Kleptoplasty

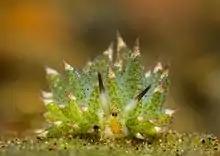
"Costasiella kuroshimae", a Sacoglossan sea slug which uses kleptoplasty to create complex patterns on its body

Sea slugs in the clade Sacoglossa practise kleptoplasty. Several species of Sacoglossan sea slugs capture intact, functional chloroplasts from algal food sources, retaining them within specialized cells lining the mollusc's digestive diverticula. The longest known kleptoplastic association, which can last up to ten months, is found in "Elysia chlorotica", which acquires chloroplasts by eating the alga "Vaucheria litorea", storing the chloroplasts in the cells that line its gut. Juvenile sea slugs establish the kleptoplastic endosymbiosis when feeding on algal cells, sucking out the cell contents, and discarding everything except the chloroplasts. The chloroplasts are phagocytosed by digestive cells, filling extensively branched digestive tubules, providing their host with the products of photosynthesis. It is not resolved, however, whether the stolen plastids actively secrete photosynthate or whether the slugs profit indirectly from slowly degrading kleptoplasts.